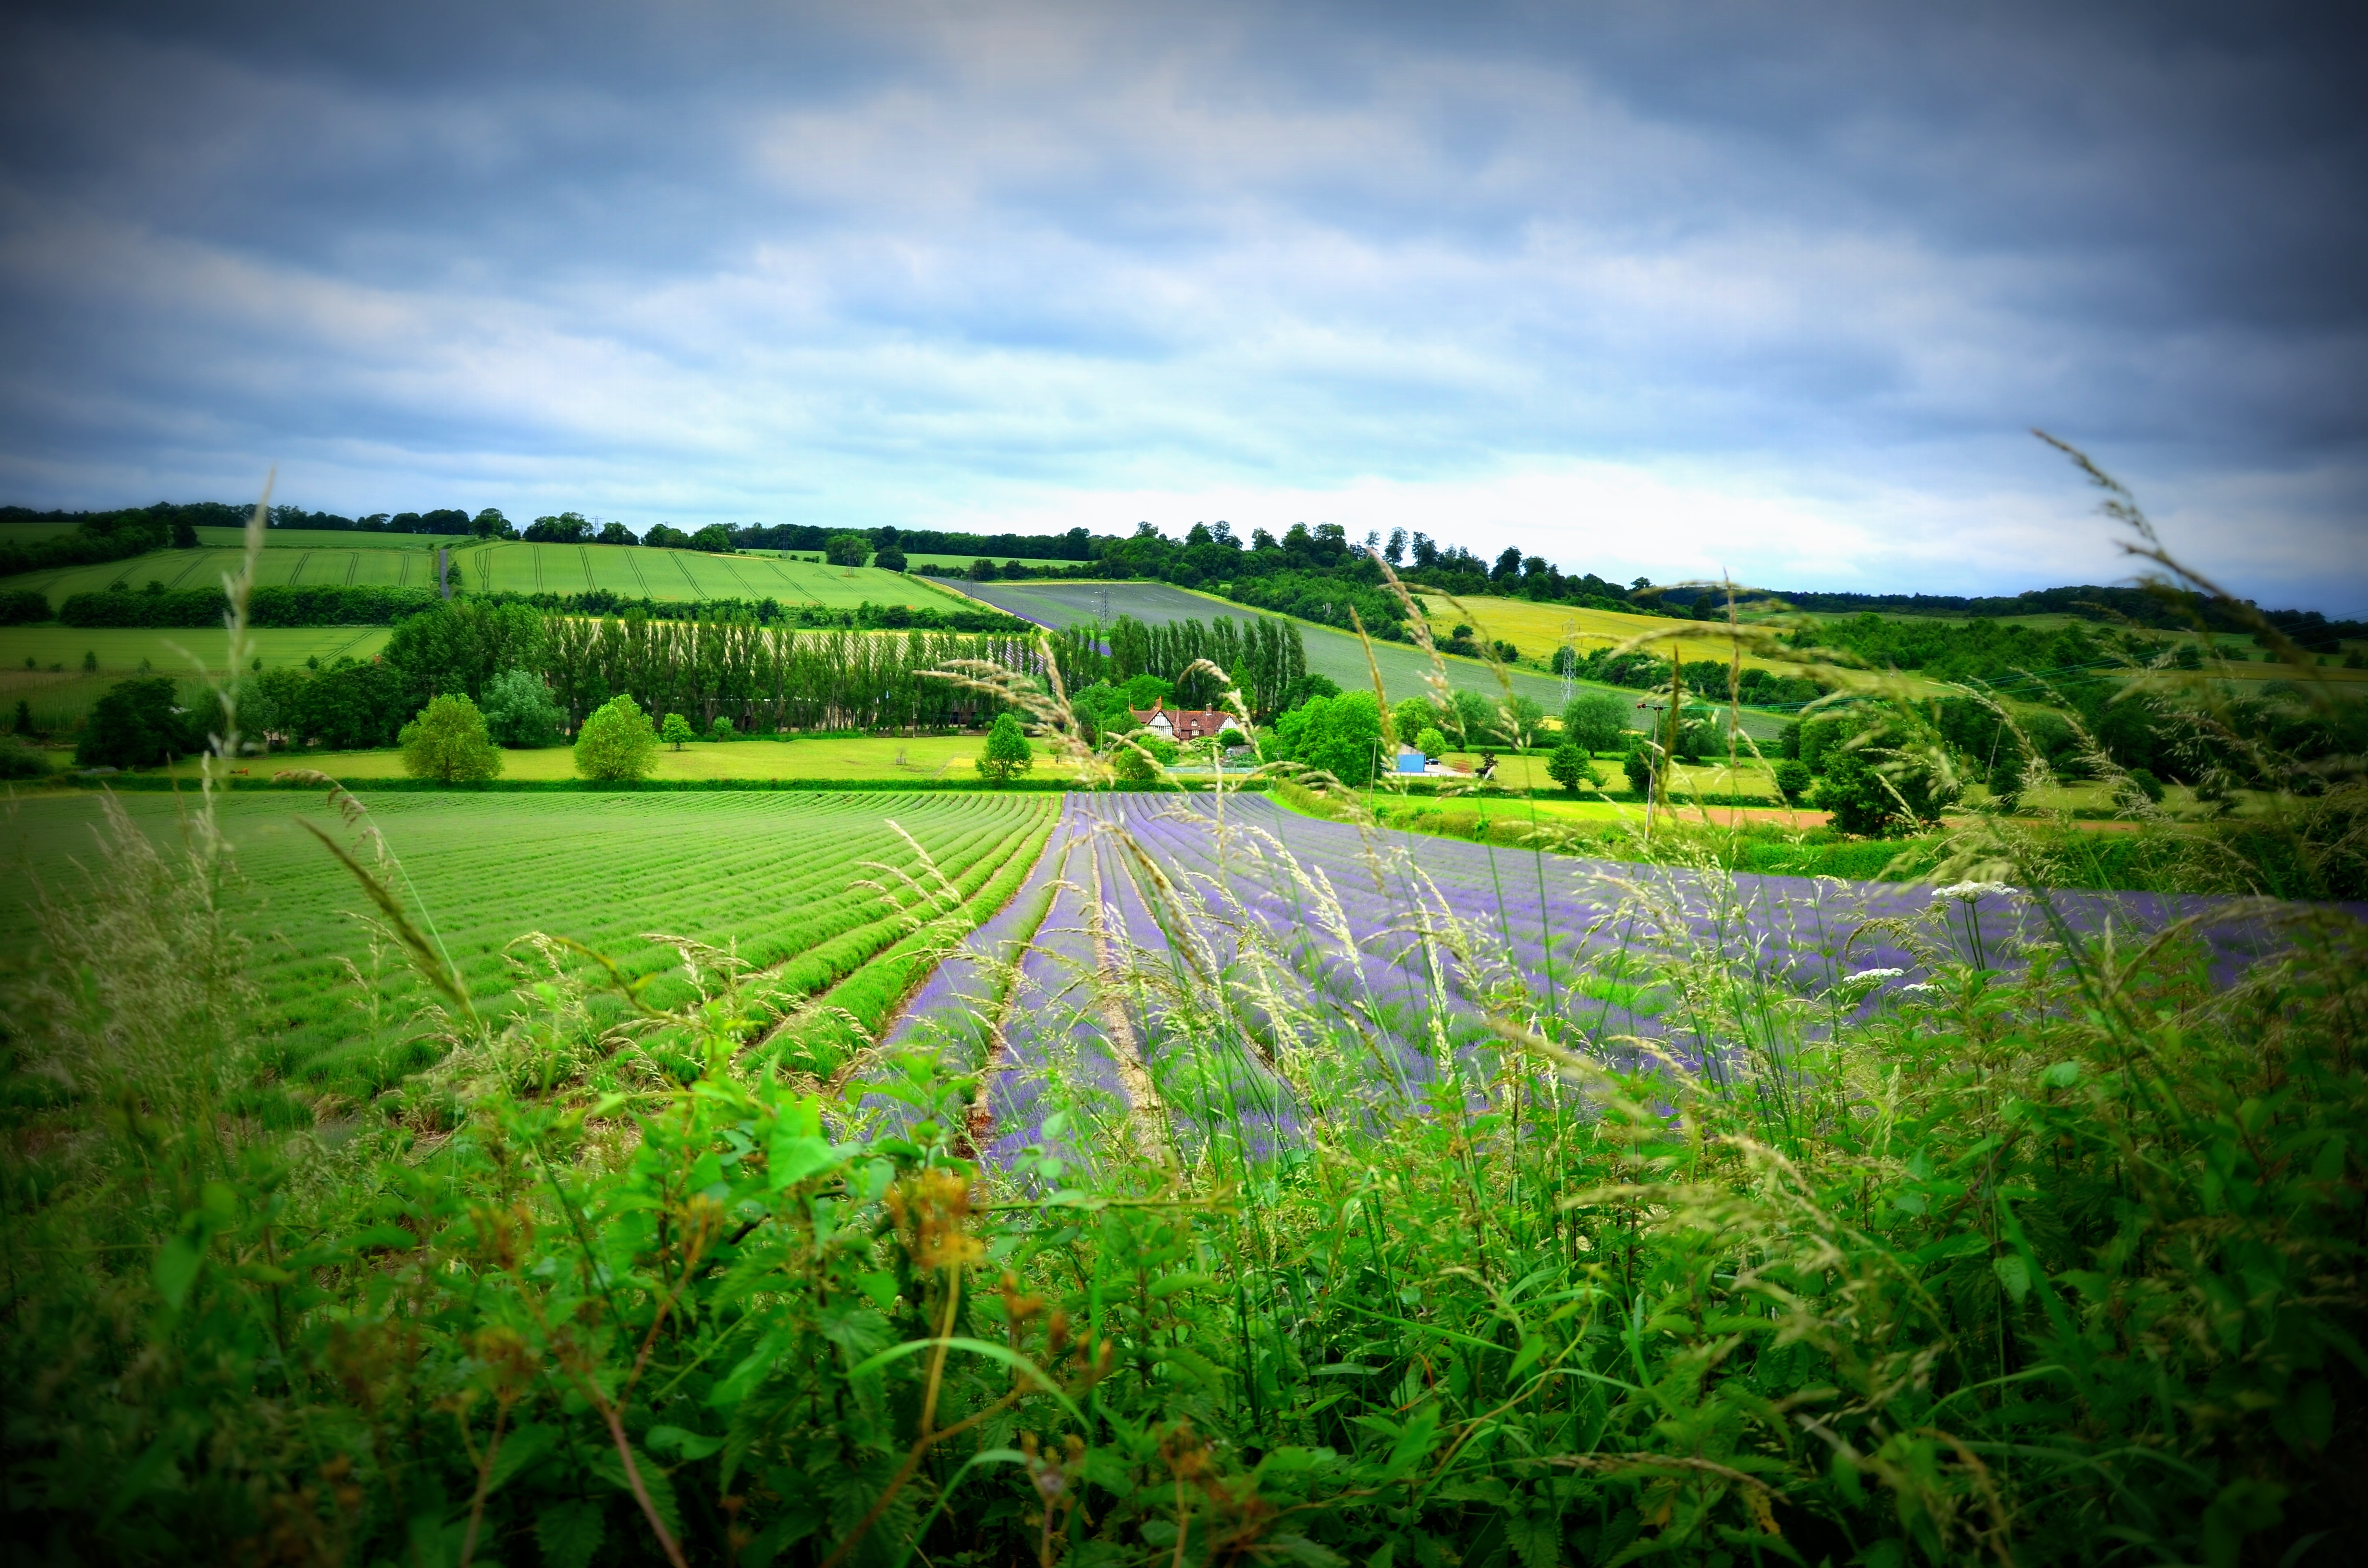
landscape, tree, nature, grass, cloud, sky, field, farm, lawn, meadow, prairie, sunlight, morning, leaf, hill, flower, green, harvest, crop, pasture, soil, agriculture, lavender, england, grassland, plantation, habitat, rural area, paddy field, natural environment, geographical feature, grass family